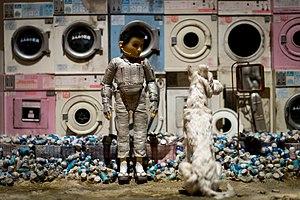
L'Île aux chiens est un film américain écrit et réalisé par Wes Anderson, sorti en 2018. Il utilise la technique de l'animation en volume.